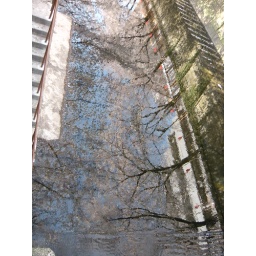
sakura in the water mirror